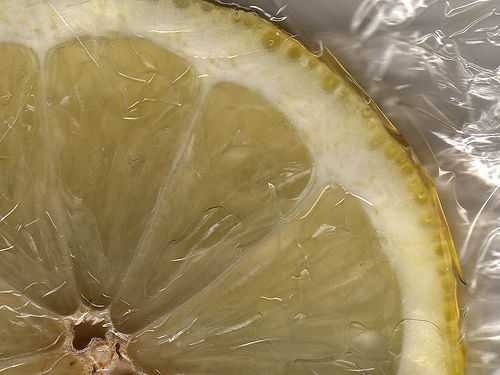
Label: Lemon